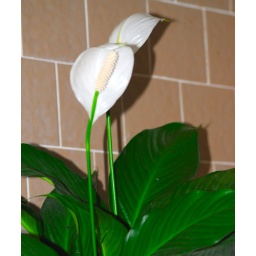
I don't know what kind of plant is this but somehow it flowers beside my bath tub.